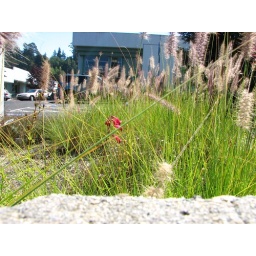
red flower in tall grass